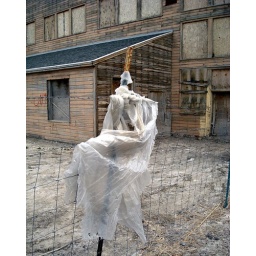
Blows in the wind, captures by a fence behind one of several wooden B-17 hangers.